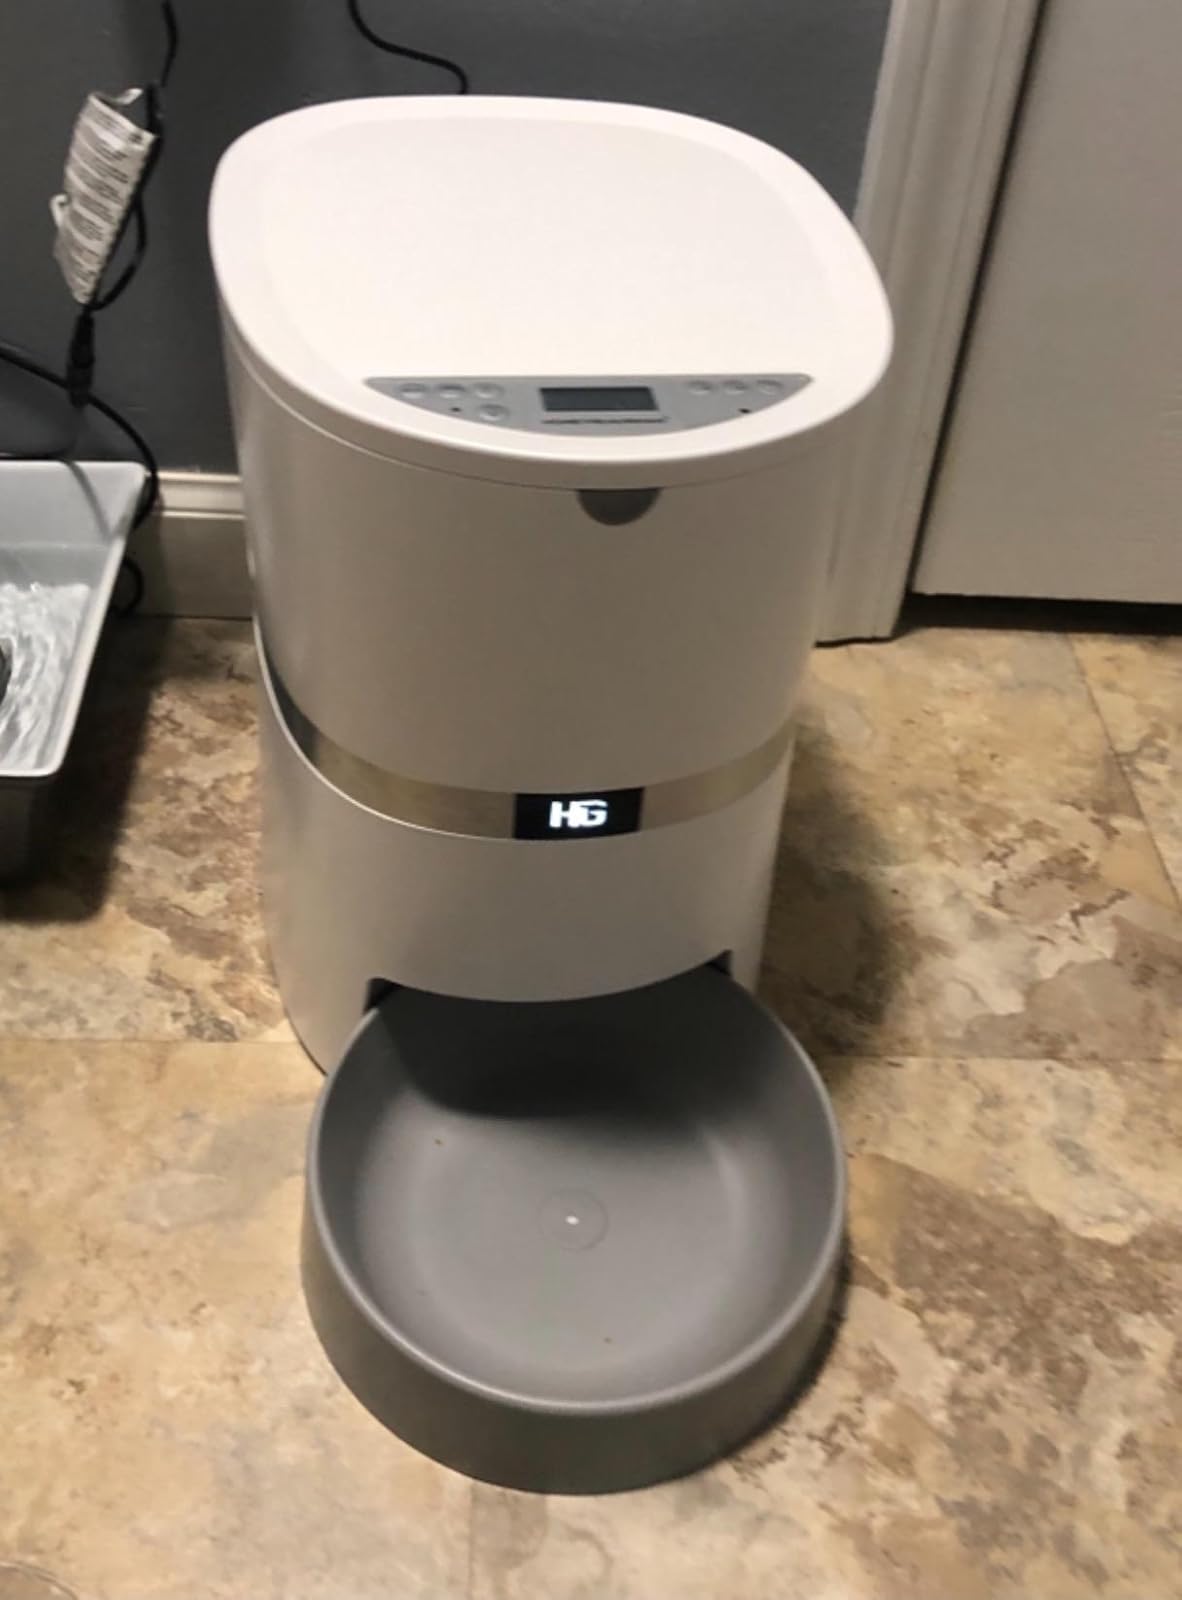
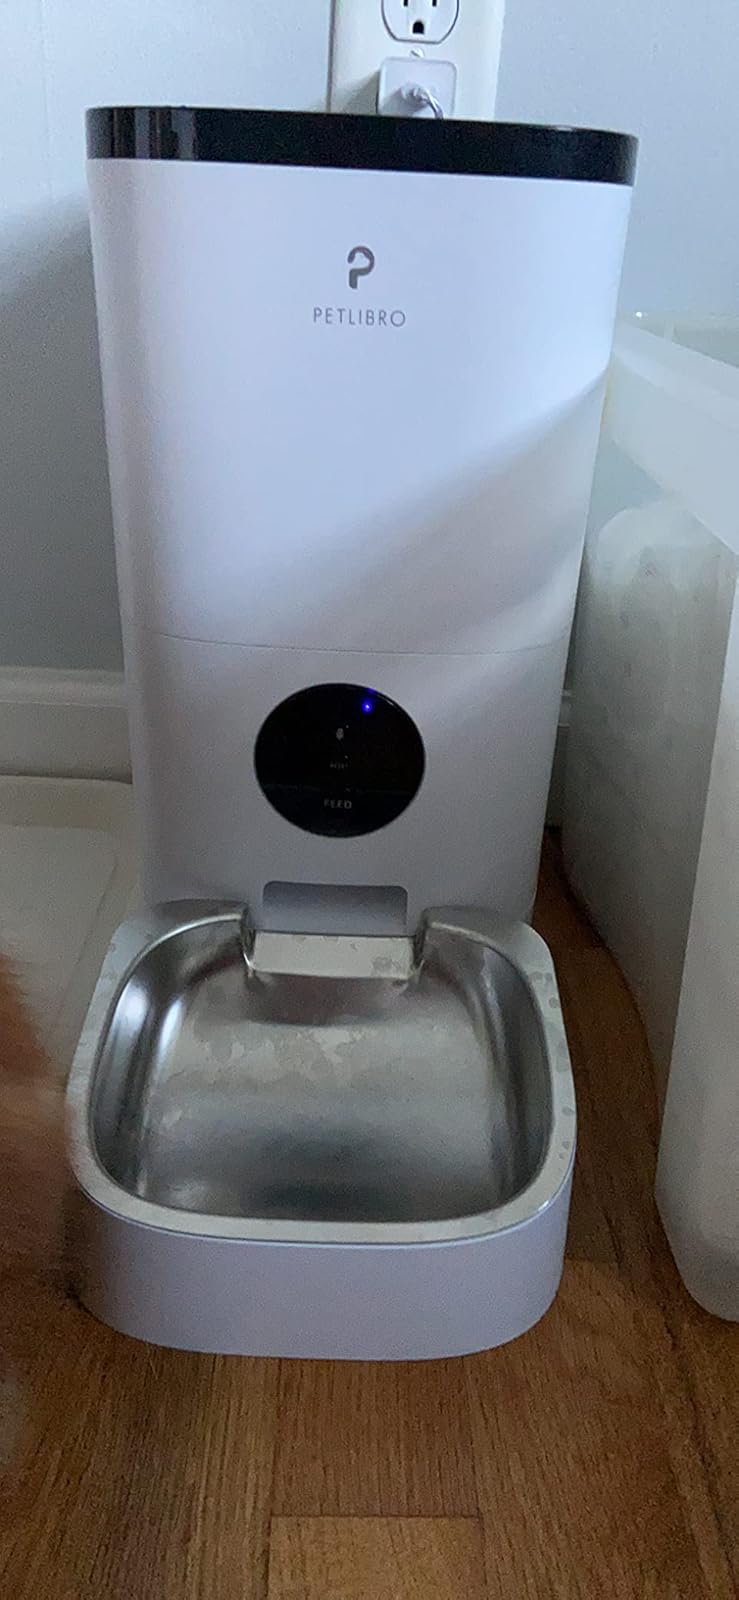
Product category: items_feeder
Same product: no